Piermaria Bagnadore

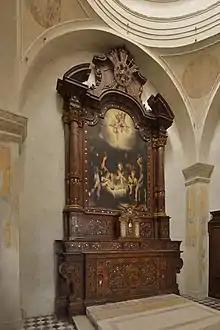
Nativity by Pier Maria Bagnadorein the Santo Corpo di Cristo Monastery church in Brescia

Piermaria Bagnadore (c. 1550–1627), also called Pietro Maria Bagnatori, was an Italian painter, sculptor, and architect of the late-Renaissance period.